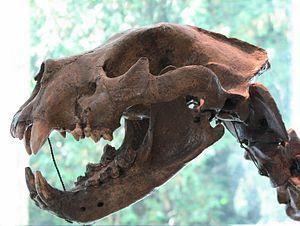
Panthera spelaea est une espèce éteinte du genre Panthera. Il regroupe plusieurs sous-espèces connues sous le nom de « lion des cavernes ».